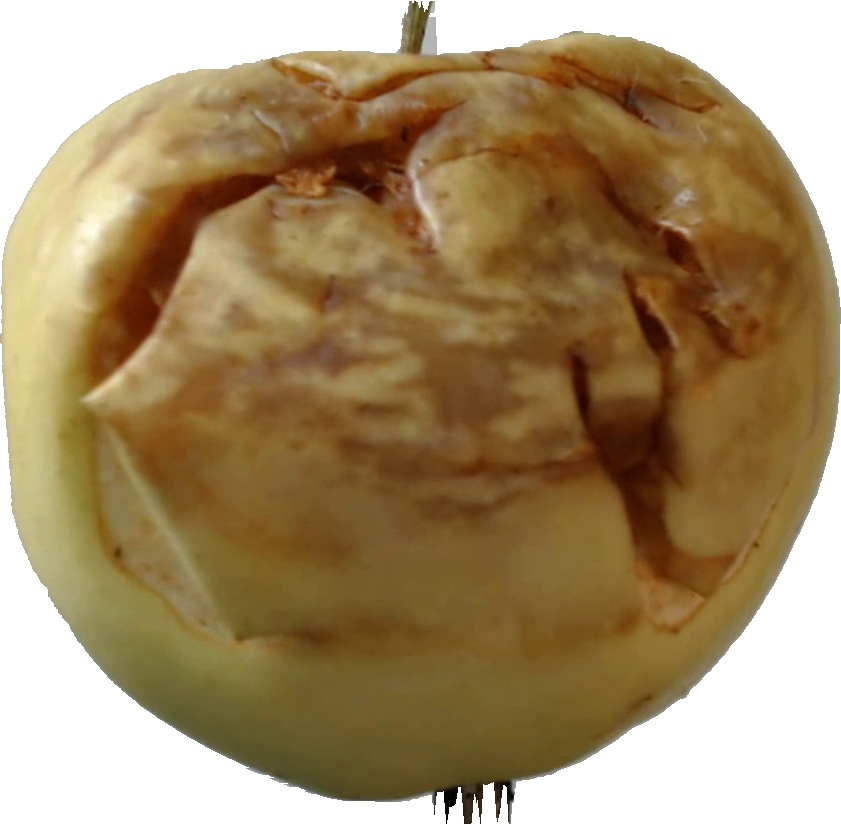
Label: apple_hit_1